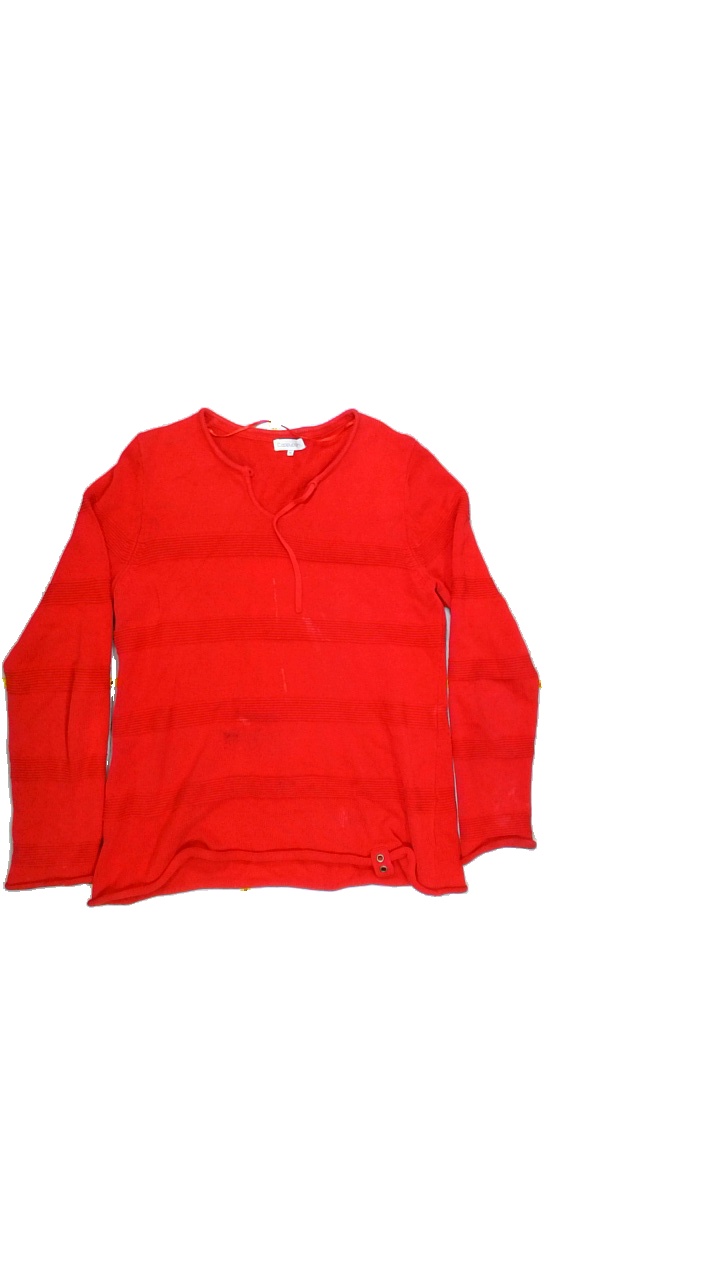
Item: Sweater (Ladies)
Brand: Cappuchini
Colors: Red
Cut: Regular, V-collar
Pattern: Plain
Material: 100%cotton
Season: All
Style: No trend
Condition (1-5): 2
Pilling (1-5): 3
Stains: Yes
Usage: Export
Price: <50